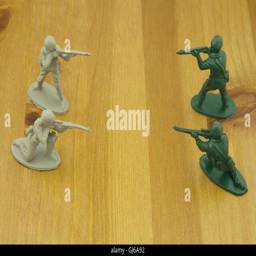
close up shot of person on consumer product